Cuban Assets Control Regulations

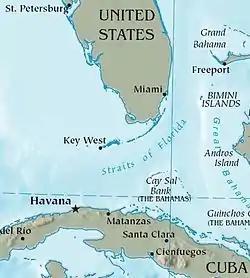
Cuba is 90 miles (145 kilometers) south of Florida, 2006

The Cuban Assets Control Regulations (CACR), 31 CFR 515, are a set of federal regulations that serve as the primary enforcement mechanism of the United States embargo against Cuba. They impose restrictions on economic activity between the United States and Cuba, deriving legislative authority from the Trading with the Enemy Act of 1917. The regulations were enacted by U.S. President John F. Kennedy on July 8, 1963, following the prior year's Cuban Missile Crisis. The U.S. government has expanded these regulations in the 21st century due to evolving geopolitical issues between the two nations. Within the Treasury Department, the Office of Foreign Assets Control (OFAC) administers and enforces these economic sanctions. The OFAC has the authority to regulate and amend the CACR to be consistent with the policies and goals of the executive administration.